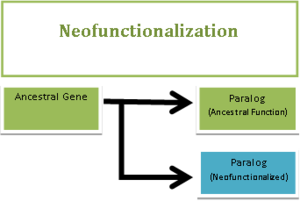
La néofonctionnalisation est une des issues possibles de la divergence fonctionnelle, et a lieu lorsqu'une copie d'un gène, ou paralogue, prend en charge une fonction totalement nouvelle à la suite d'une duplication génique. La néofonctionnalisation est un processus de mutation adaptatif, ce qui signifie qu'une des copies du gène ancestral doit muter afin de développer une fonction qui n'existait pas chez ce gène ancestral. En d'autres mots, l'un des duplicons conserve sa fonction originale, alors que l'autre accumule des modifications moléculaires qui font qu'avec le temps, ce dernier peut réaliser une fonction différente. On pense que ce processus n'est pas affecté par la pression de sélection car une des copies du gène peut muter sans affecter de façon préjudiciable la fitness d'un organisme car la fonction ancestrale est conservée dans l'autre copie.